William Byrd II

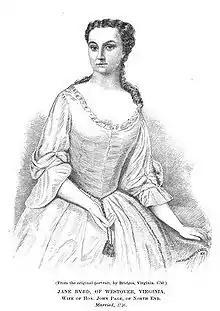
Jane Byrd, daughter of William Byrd II and Maria Taylor Byrd, later the wife of Hon. John Page of North End, Gloucester County, Virginia, 1750

After a 15-year absence, he returned to Virginia in the summer of 1696. Due to his education and his father's influence, he was elected to the House of Burgesses in the fall of that year, but he withdrew in October to return to London, where he practiced law. He was admitted to Lincoln's Inn October 1697 and soon after defended Governor Sir Edmund Andros in a hearing at Lambeth Palace that unseated Andros for impeding the establishment of the College of William & Mary and replaced him with Francis Nicholson as Governor of Virginia.